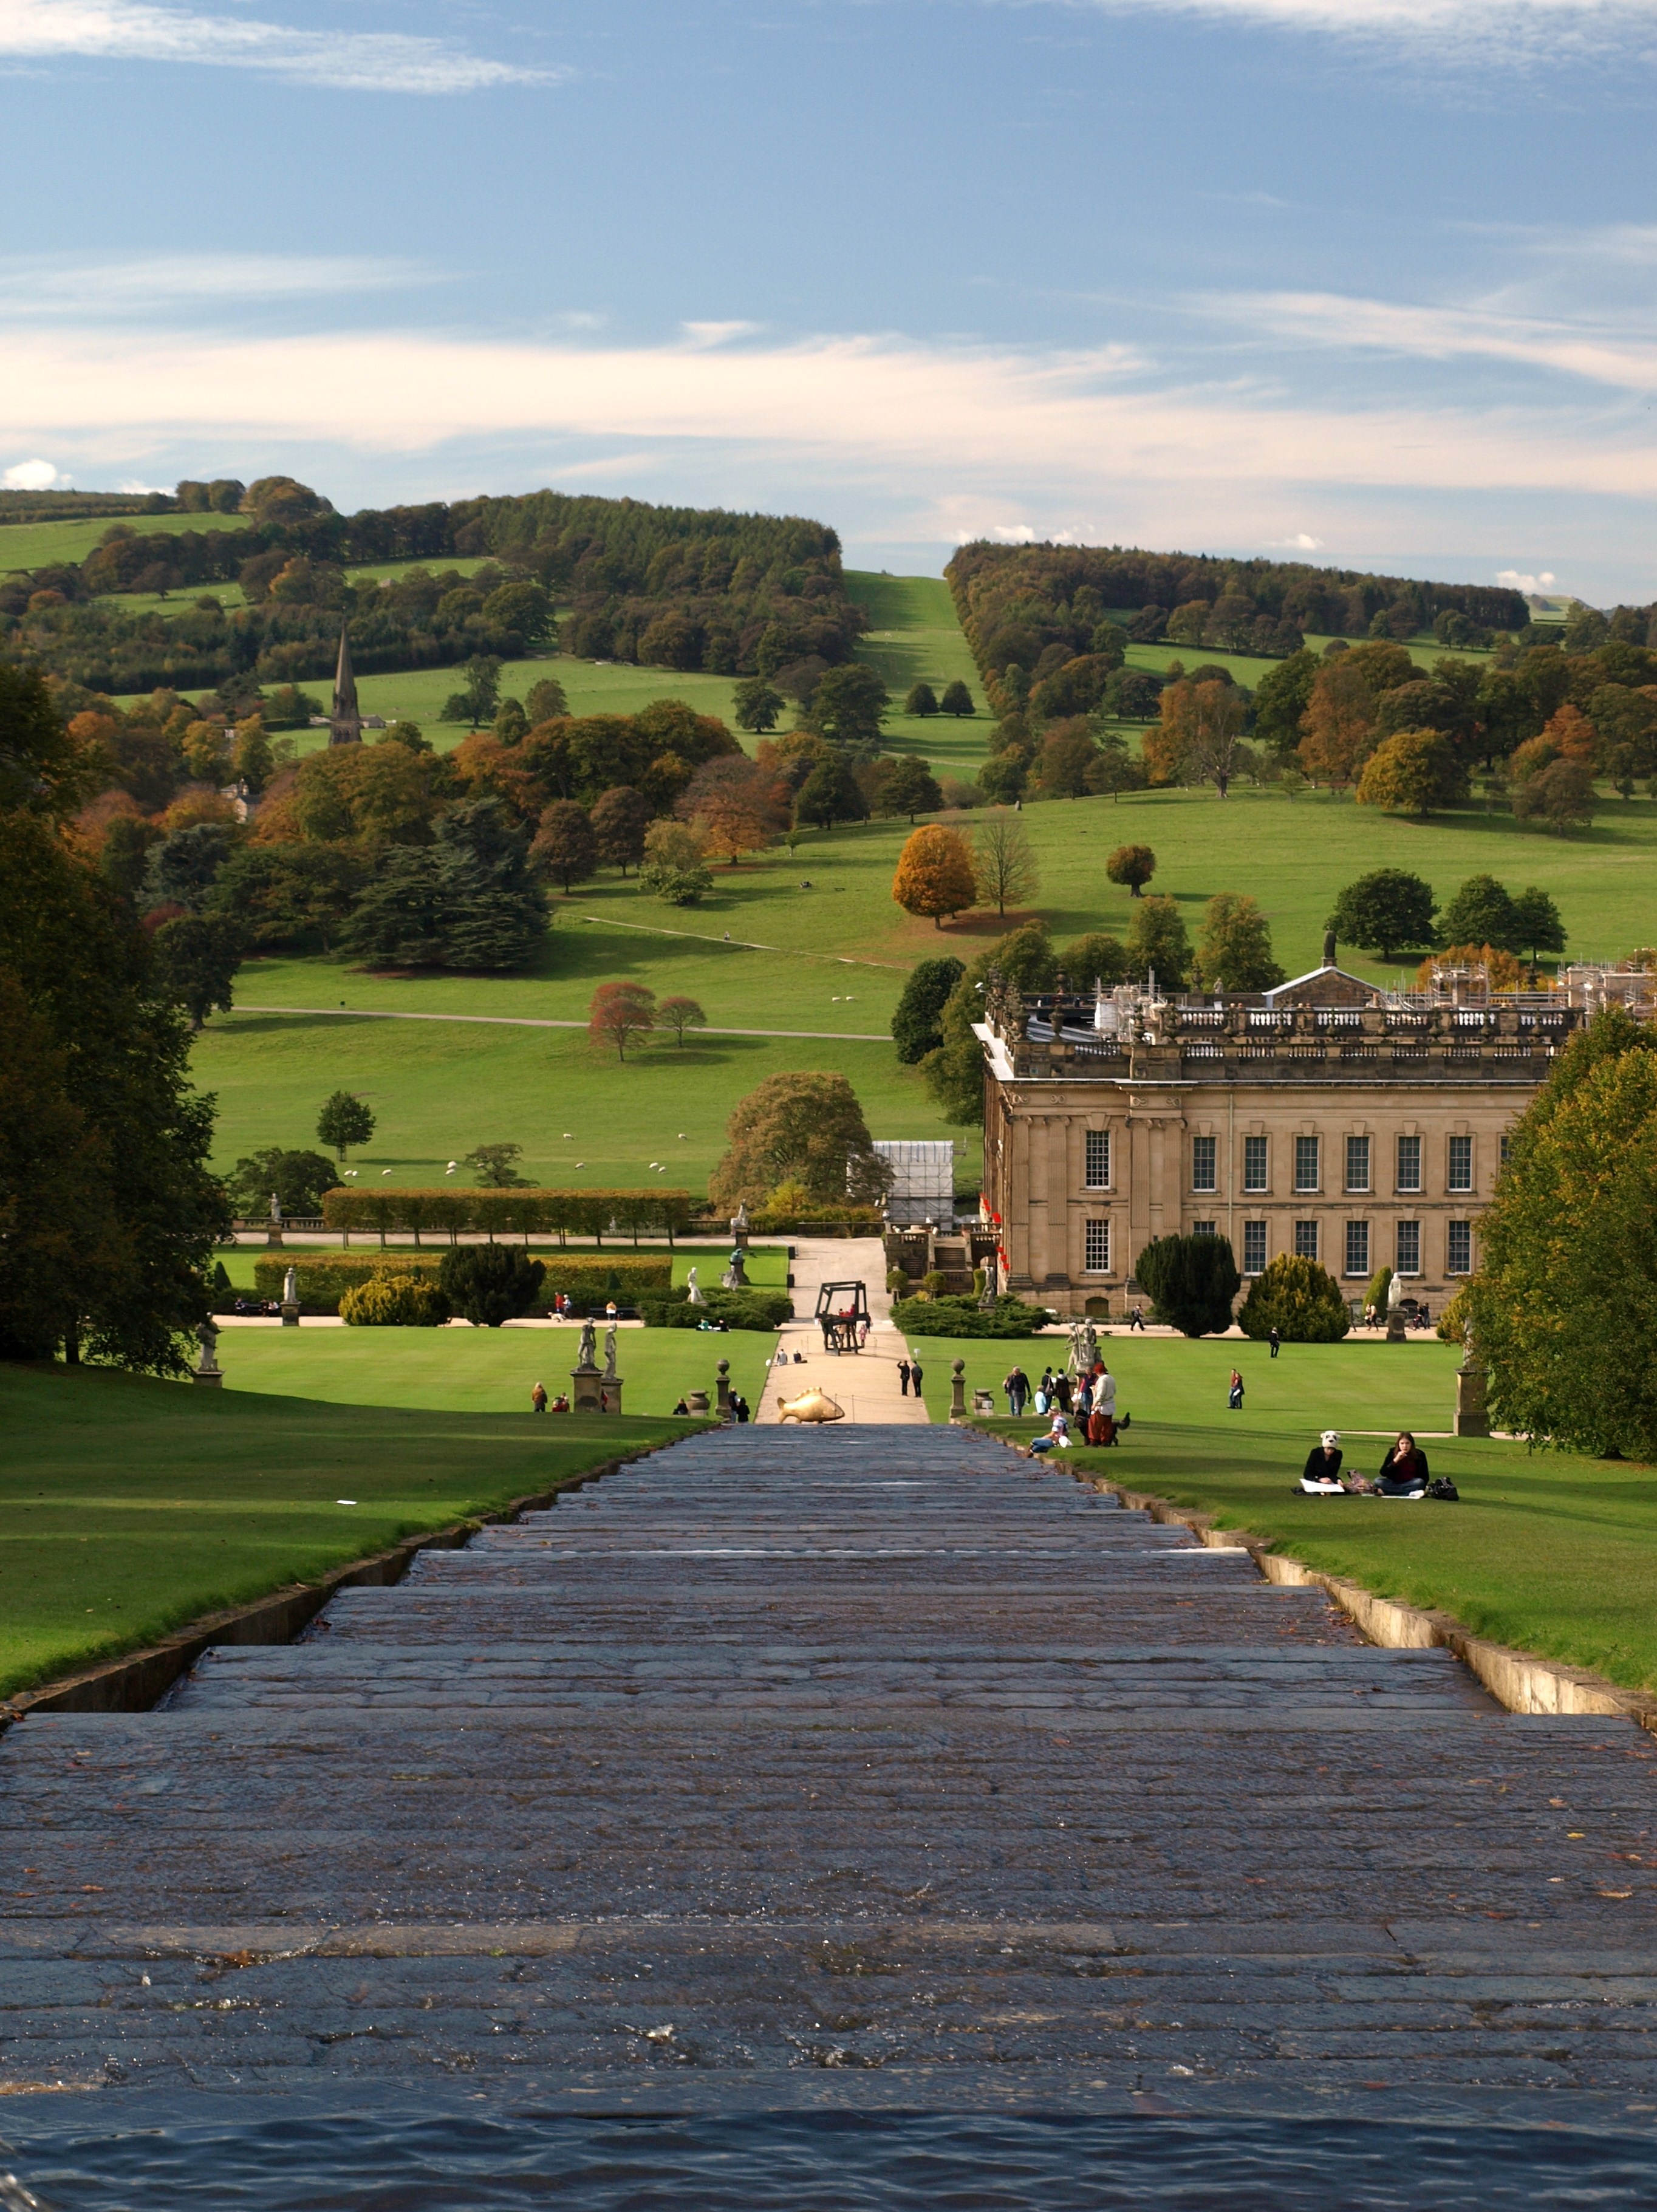
landscape, waterfall, architecture, structure, lawn, hill, building, vacation, park, golf course, british, grounds, estate, rural area, aerial photography, peak district, nobility, chatsworth house, sport venue